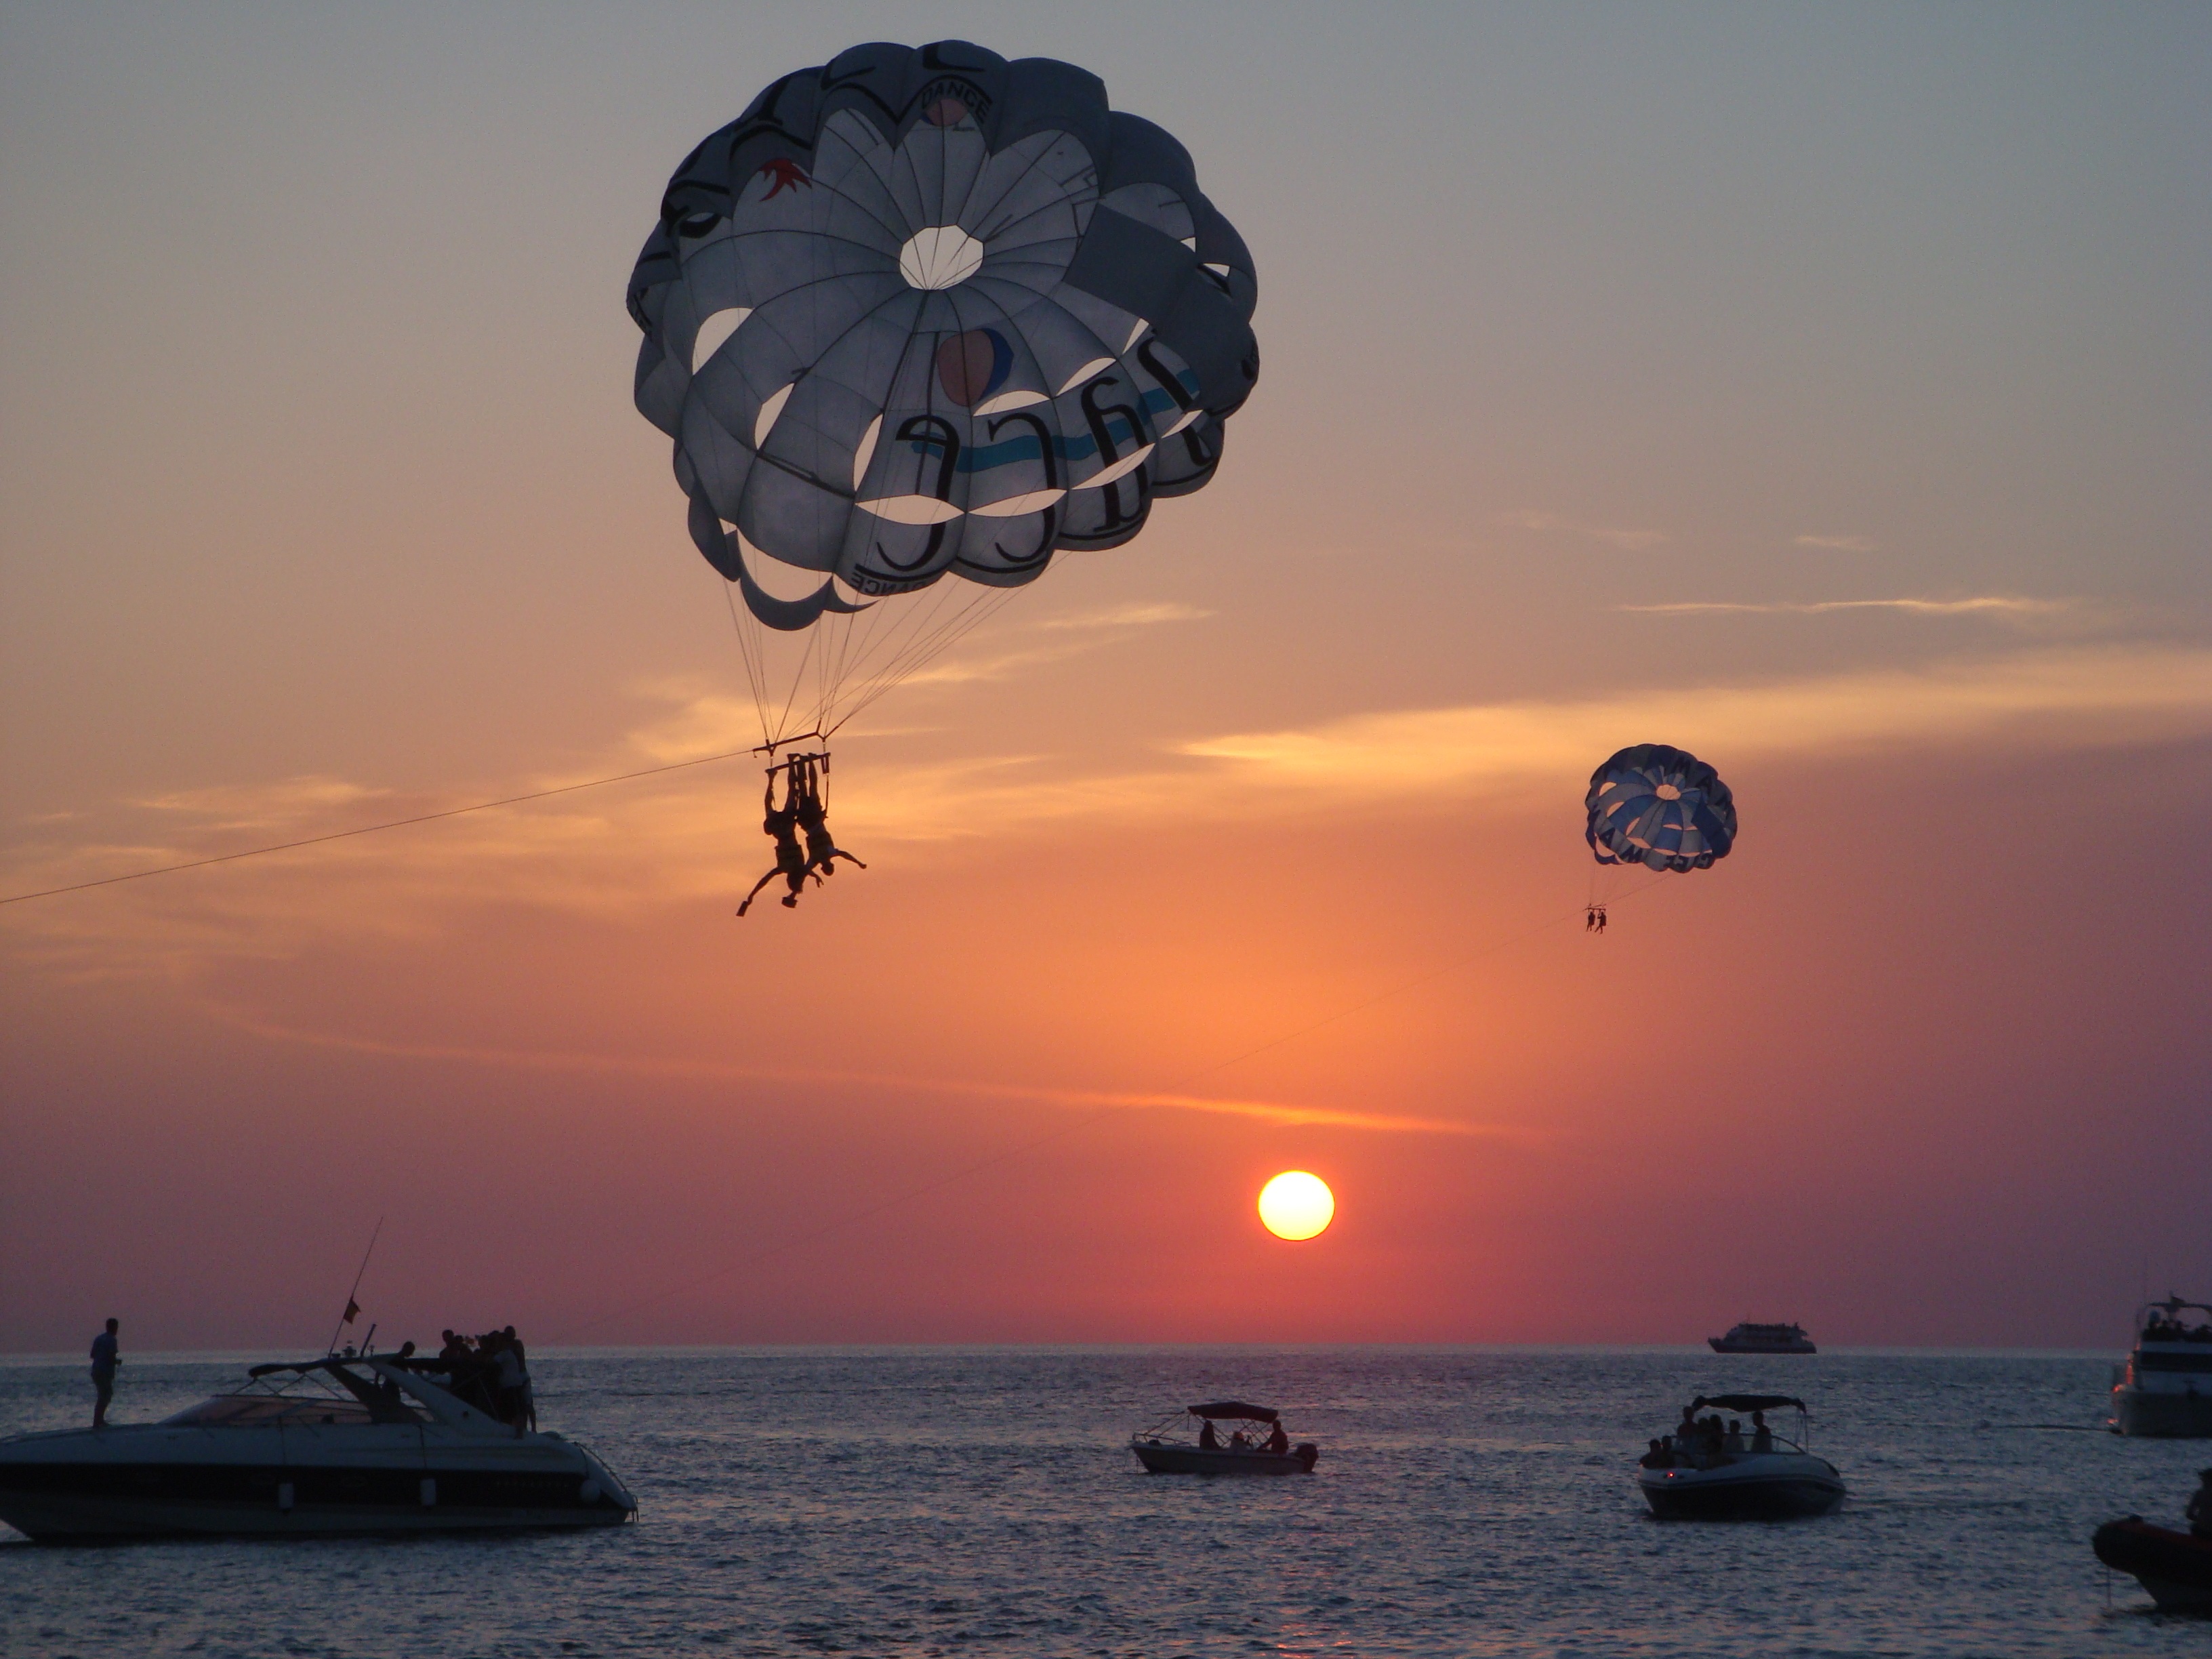
beach, landscape, sea, nature, ocean, sky, sun, sunrise, sunset, balloon, wind, dusk, reflection, red, youth, sailing, freedom, extreme sport, toy, madness, sports, backlight, parasailing, ibiza, balearic islands, water sport, windsports, surface water sports, towed water sport